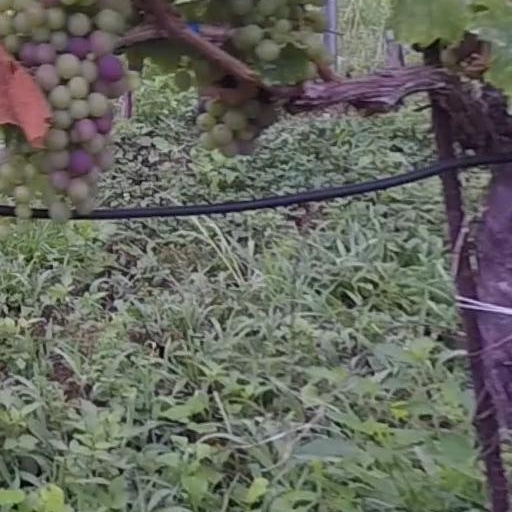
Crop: grape